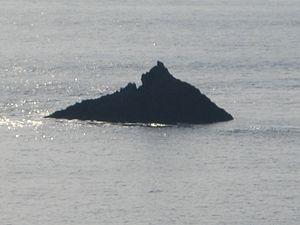
L'Île de la Corne est un îlot inhabité qui se situe à 1 km à l'Ouest du Cap Sandalo et de l'Île San Pietro. Elle fait partie de l'Archipel des Sulcis, près des côtes de la Sardaigne. Elle est rattachée administrativement à la province du Sud-Sardaigne.